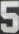
Number: 5